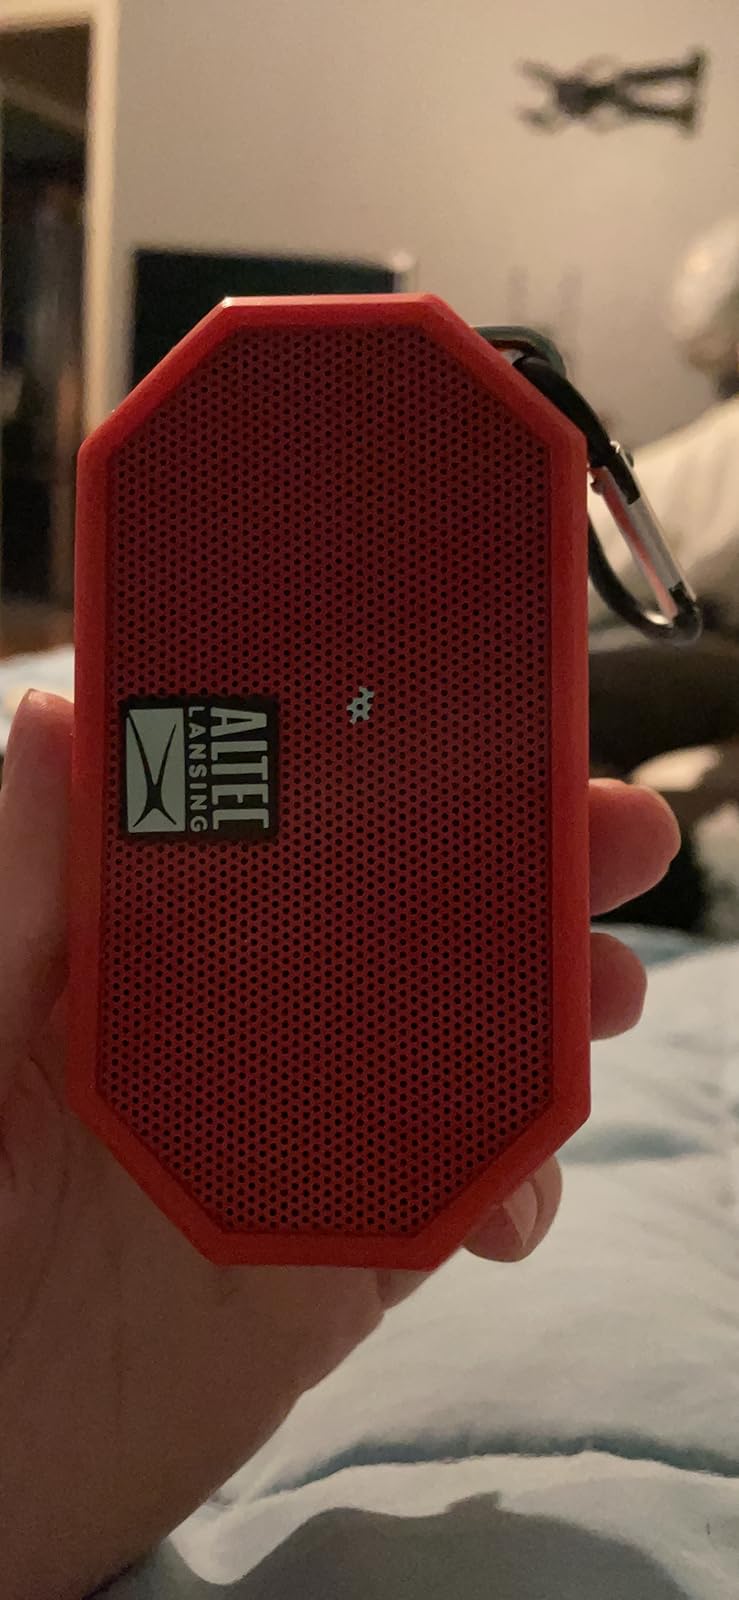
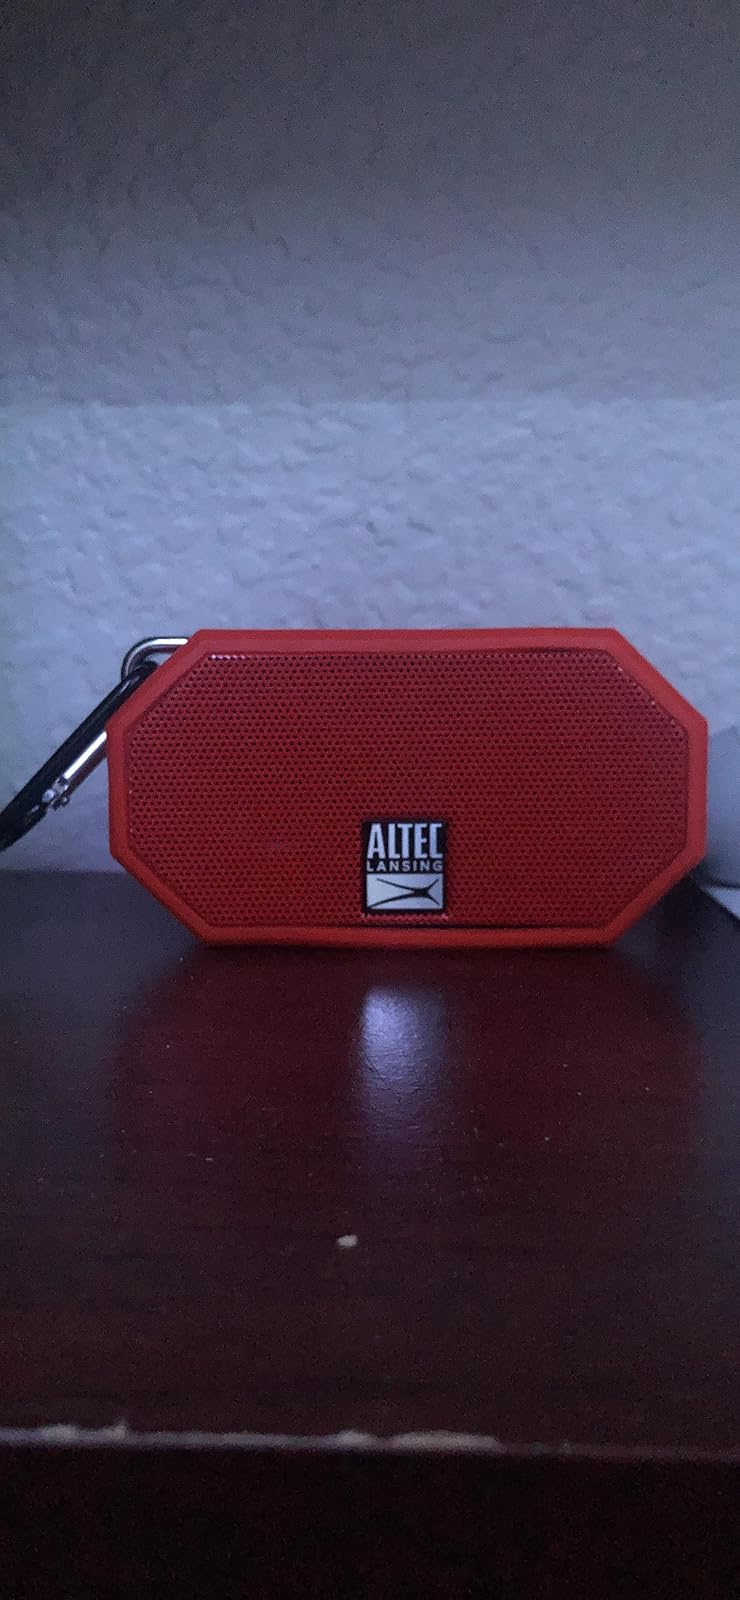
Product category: speaker
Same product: yes